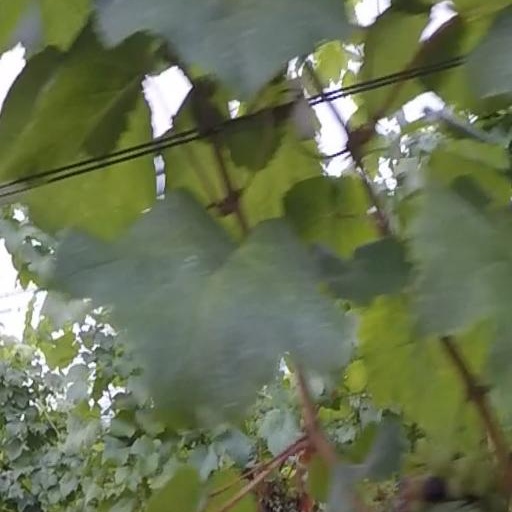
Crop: grape